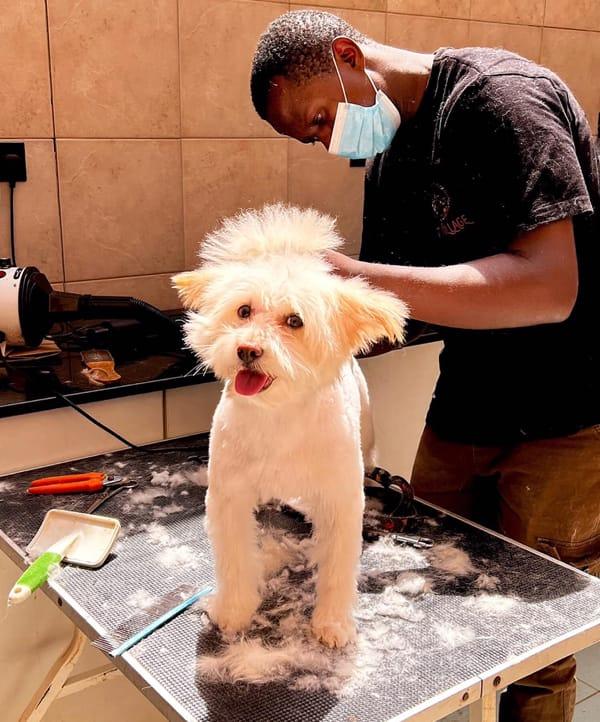
Mwanaume akiwa katika kliniki ya mifugo anamhudumia mbwa kwa kupunguza manyoya kwa kutumia mashine maalumu ya kunyolea, huku mbwa akiwa ametulia kwenye meza ya huduma.